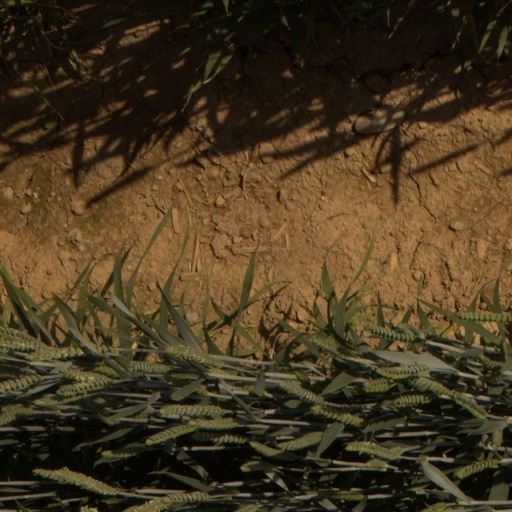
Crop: wheat